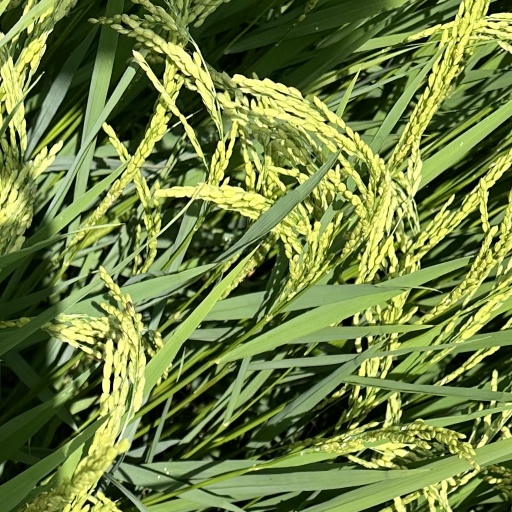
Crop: rice